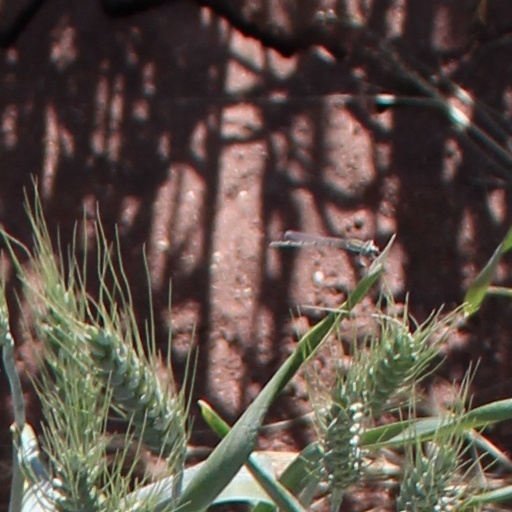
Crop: wheat